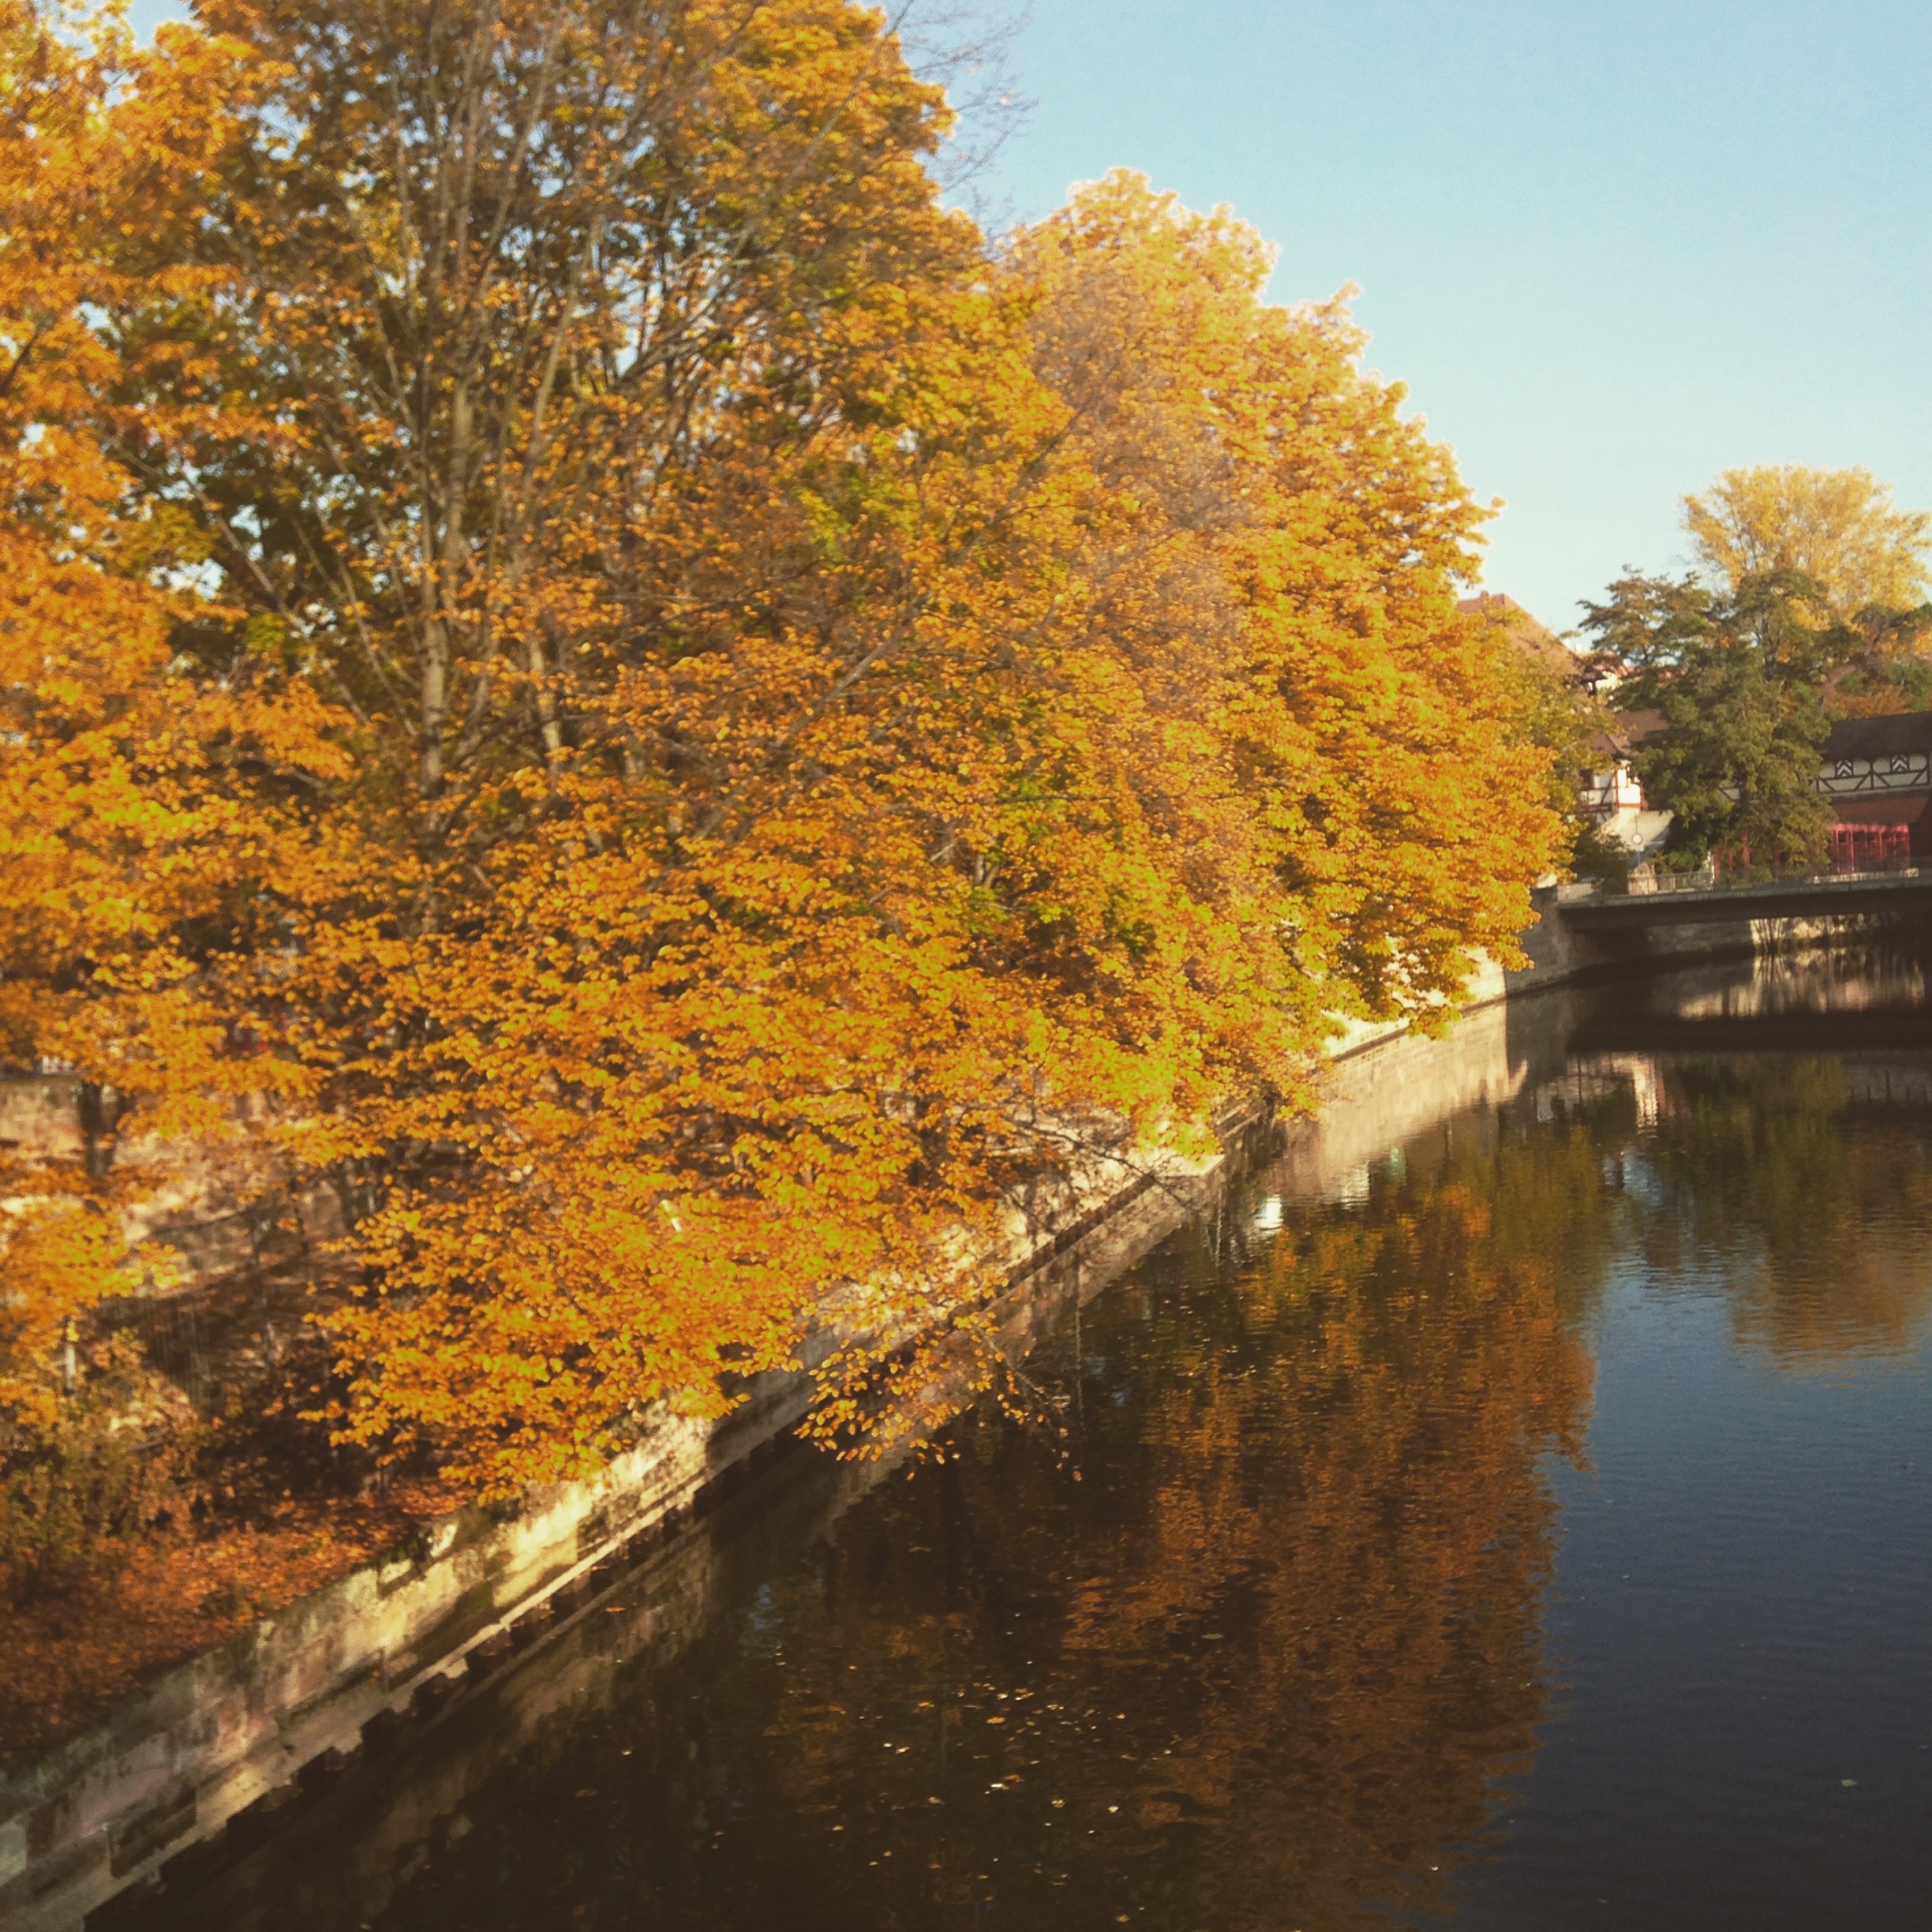
landscape, tree, nature, plant, sunlight, morning, leaf, flower, river, evening, reflection, autumn, season, waterway, woody plant